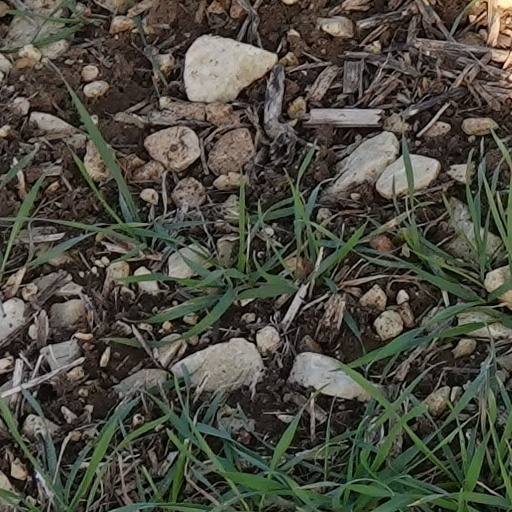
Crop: wheat